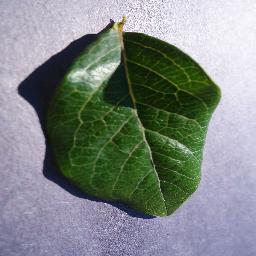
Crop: blueberry
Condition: healthy